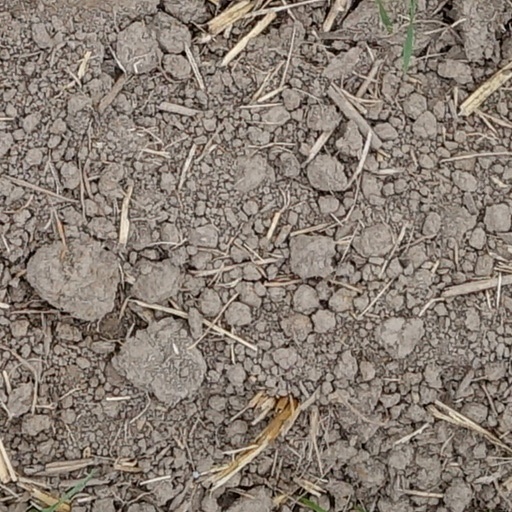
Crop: wheat